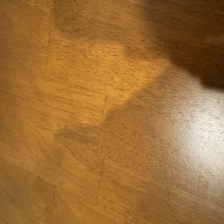
Label: no pen